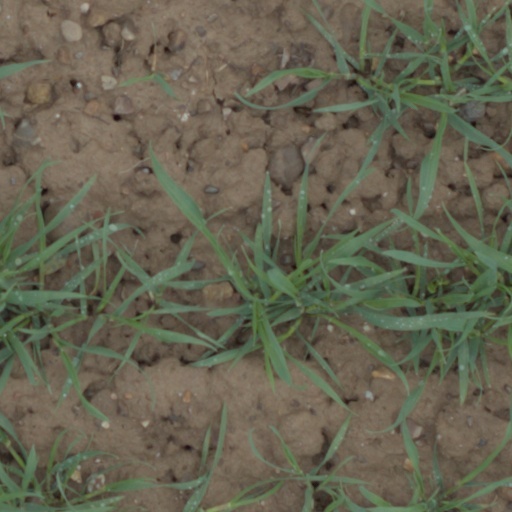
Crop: wheat